Lockheed Martin X-44 MANTA

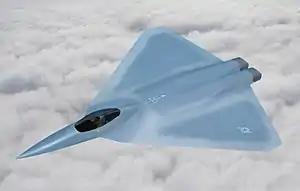
Artist's impression of the X-44

NASA and the U.S. Air Force had begun preliminary work on the aircraft by May 1999. Plans called for MANTA technologies to be demonstrated on either an F-22 Raptor or F-15. An X-44 prototype would begin test flights by fiscal year 2007. NASA planners stated that developing technologies for the X-44 could have application to the F-22 and Joint Strike Fighter programs and commercial supersonic ventures.